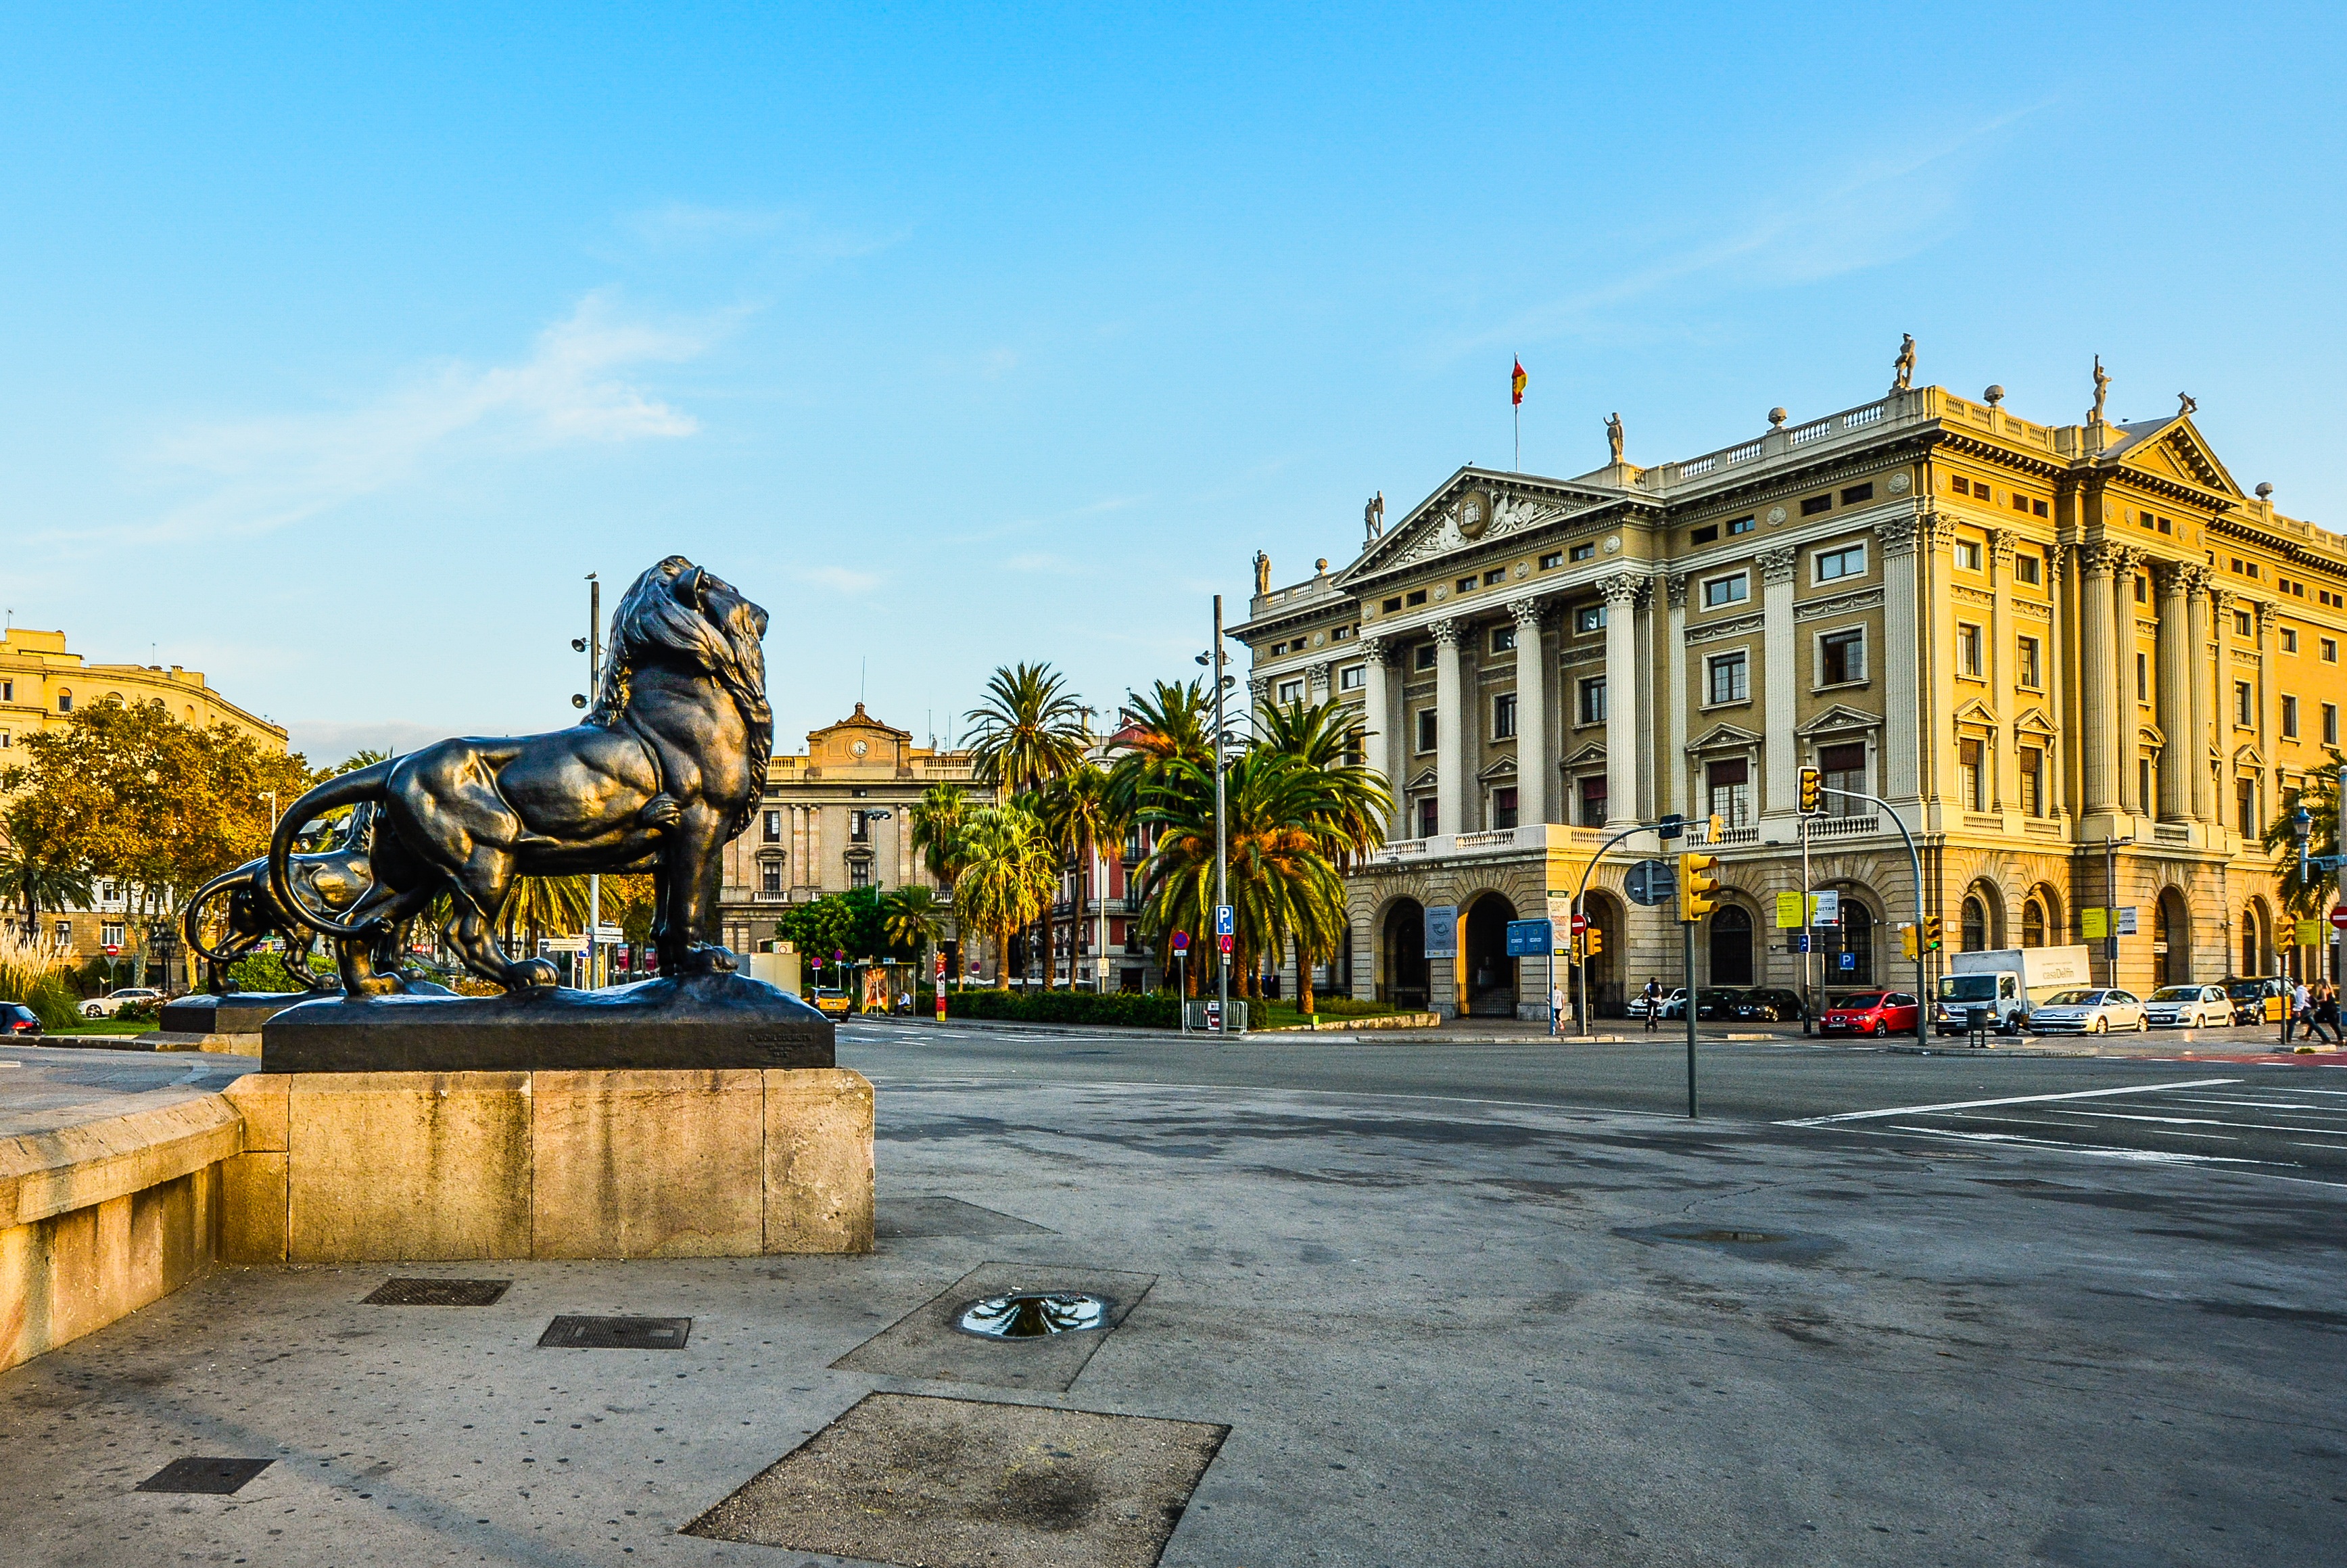
architecture, road, street, morning, town, palace, city, urban, monument, cityscape, downtown, vacation, travel, statue, plaza, square, landmark, facade, tourism, barcelona, lion, spain, catalonia, town square, estate, neighbourhood, urban area, human settlement